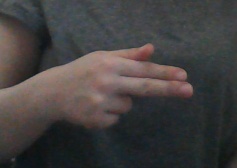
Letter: ghain